Rachel Thomas (skydiver)

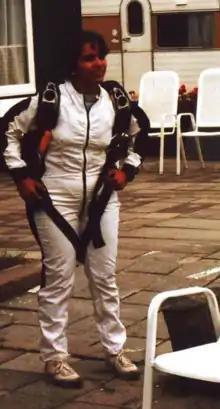
Thomas, September 1986

1986: Thomas received a scholarship from the Hon. Prime Minister Rajiv Gandhi to attend the USA for further training. She completed over 150 Jumps at Raeford, North Carolina. She also completed her first tandem jump and underwent the Basic Accelerated Freefall Course. She also trained as an Accuracy Jumper.